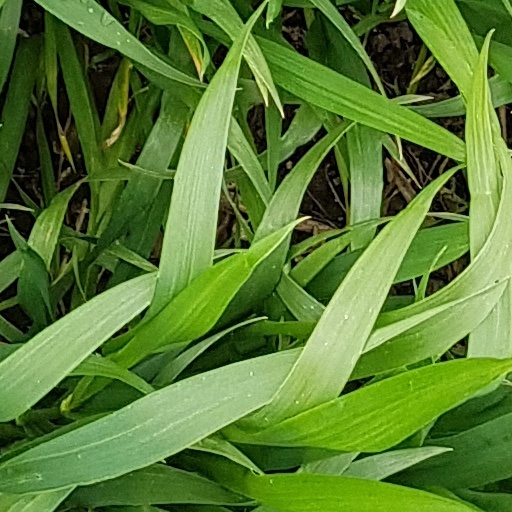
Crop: wheat